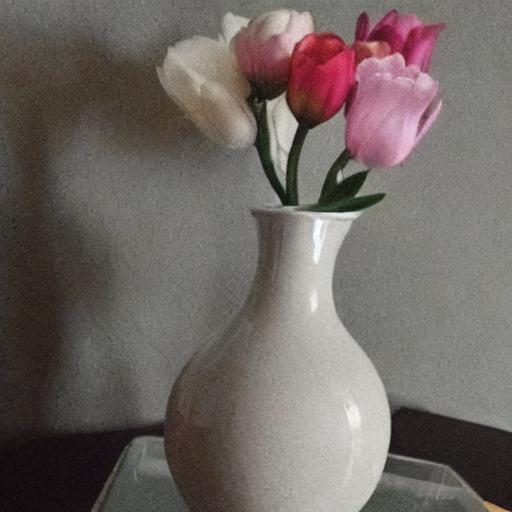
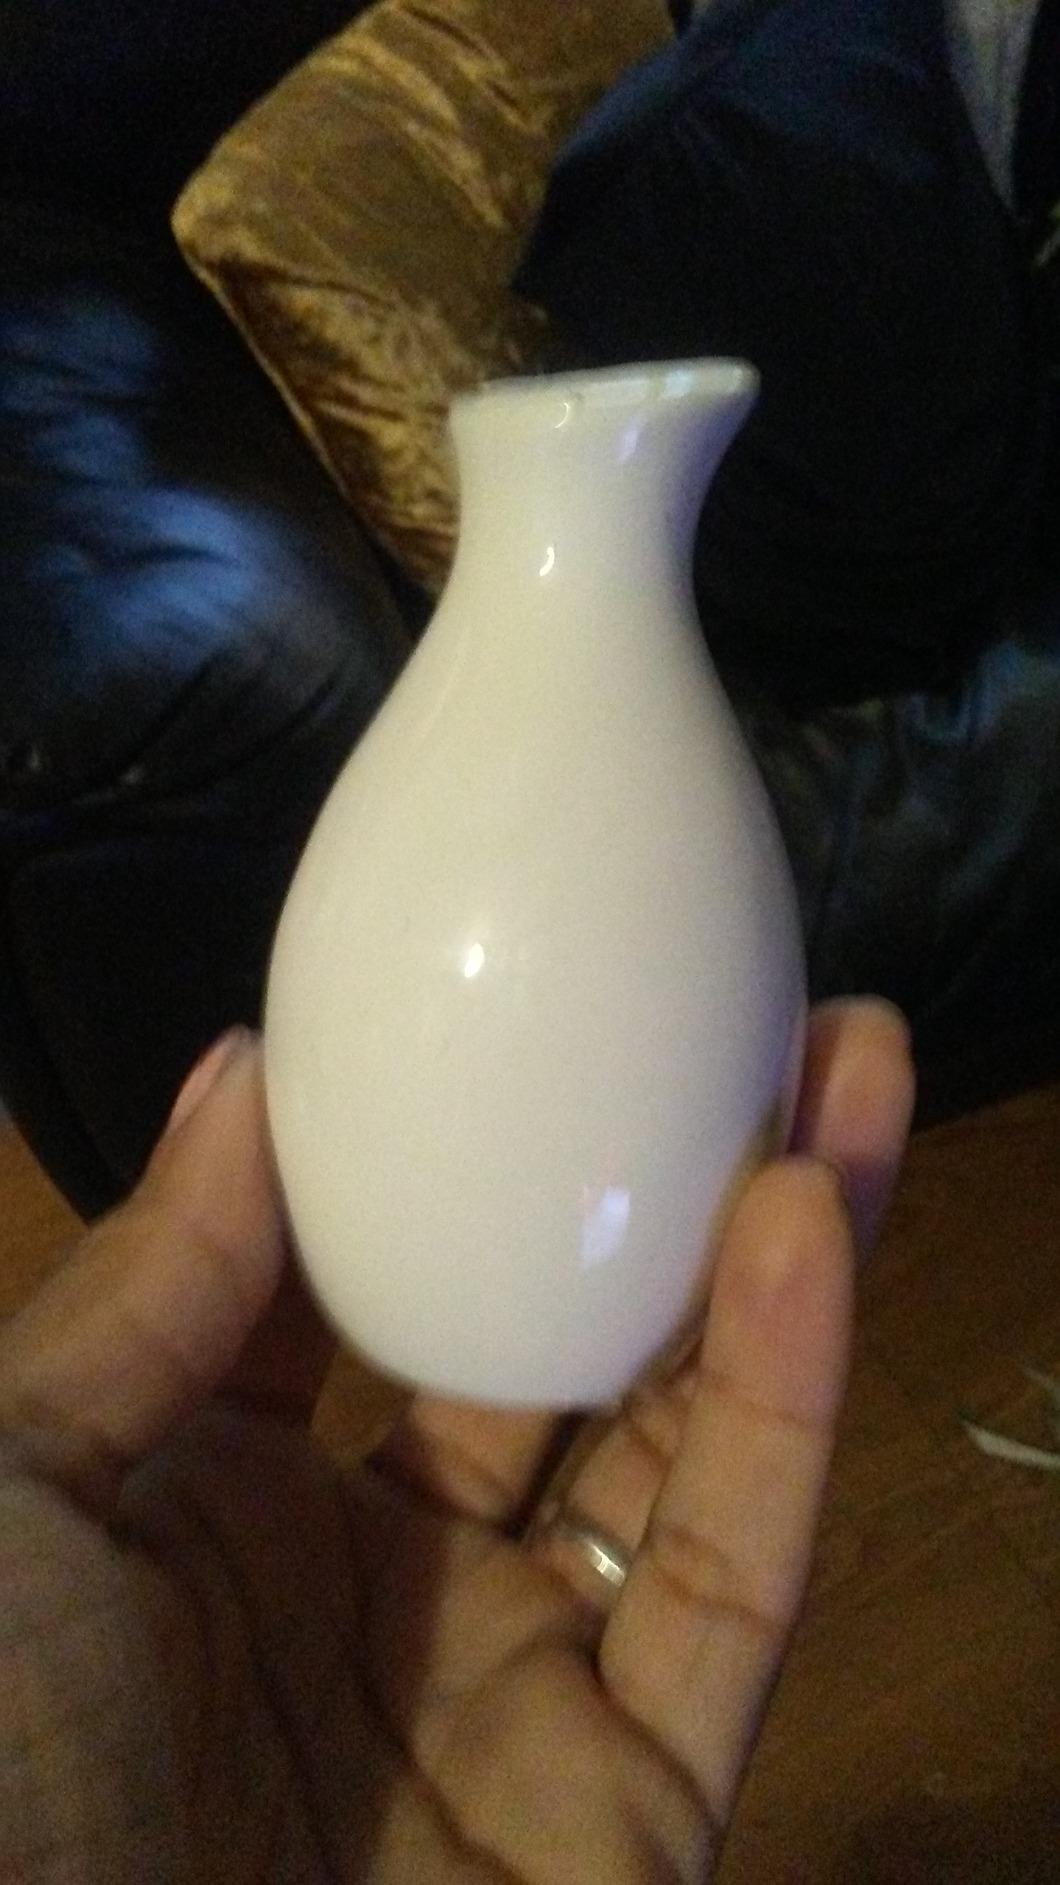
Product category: vase
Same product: no